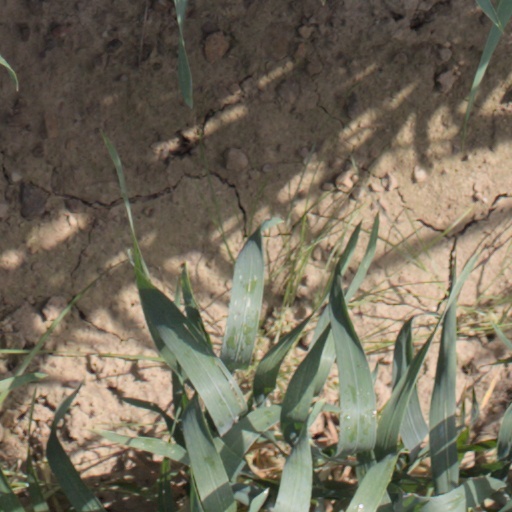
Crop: wheat